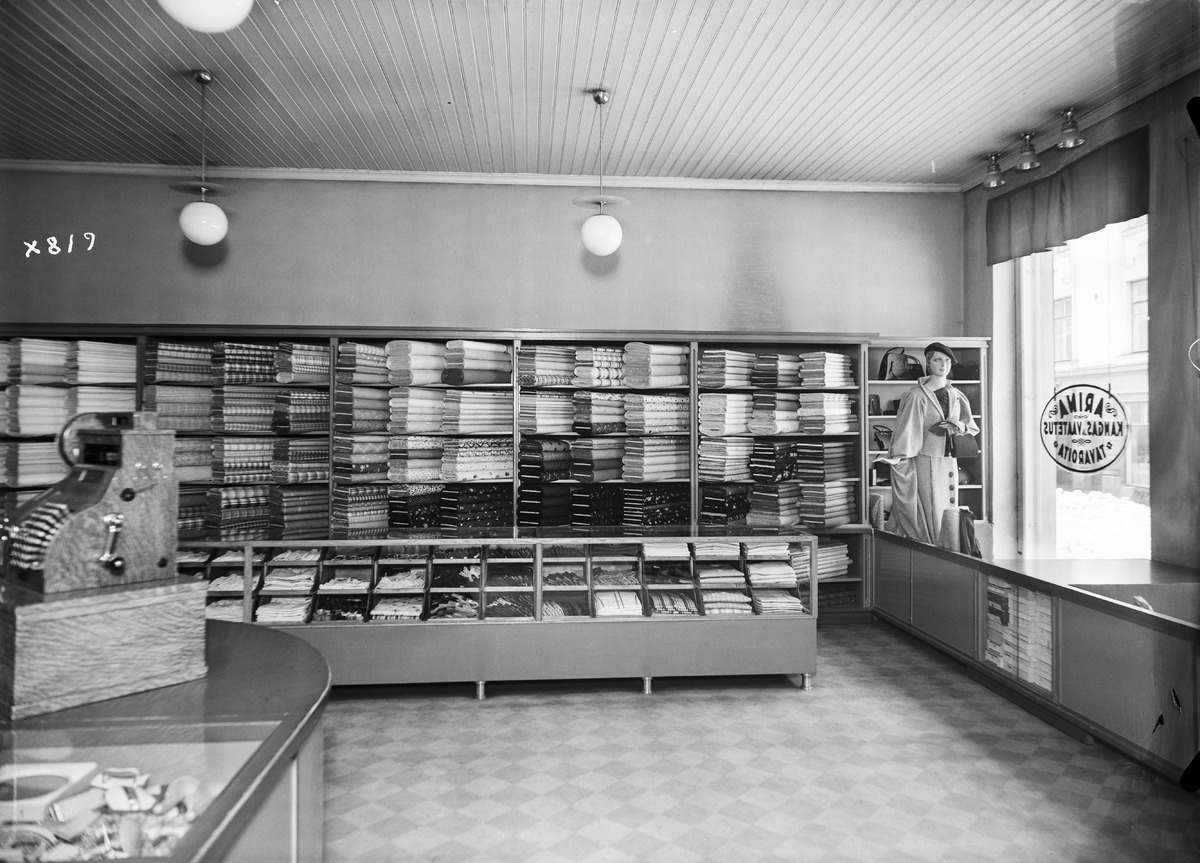
Osuusliike Arinan myymälä
Cooperative shop Arina's store
sisällön kuvaus: Osuusliike Arinan myymälän sisätiloja 25.3.1937. Hyllyillä kankaita ja vaatteita. content description: The interior of the cooperative shop Arina's store on March 25, 1937. Fabrics and clothes on the shelves.
Vuosi: 1937
Paikka: , Suomi, Suomi
Aiheet: osuuskaupat; Osuusliike Arina; Osuuskauppa Arina; sisäkuva; kankaat; myymälät; osuusliikkeet; tekstiilit; consumer cooperatives; cooperative shops; retail cooperatives; stores; fabrics